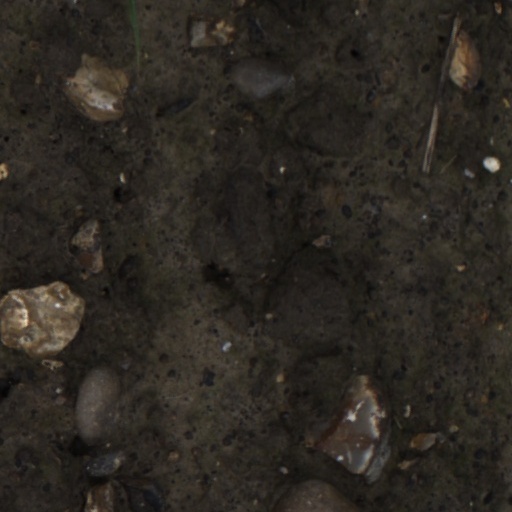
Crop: wheat